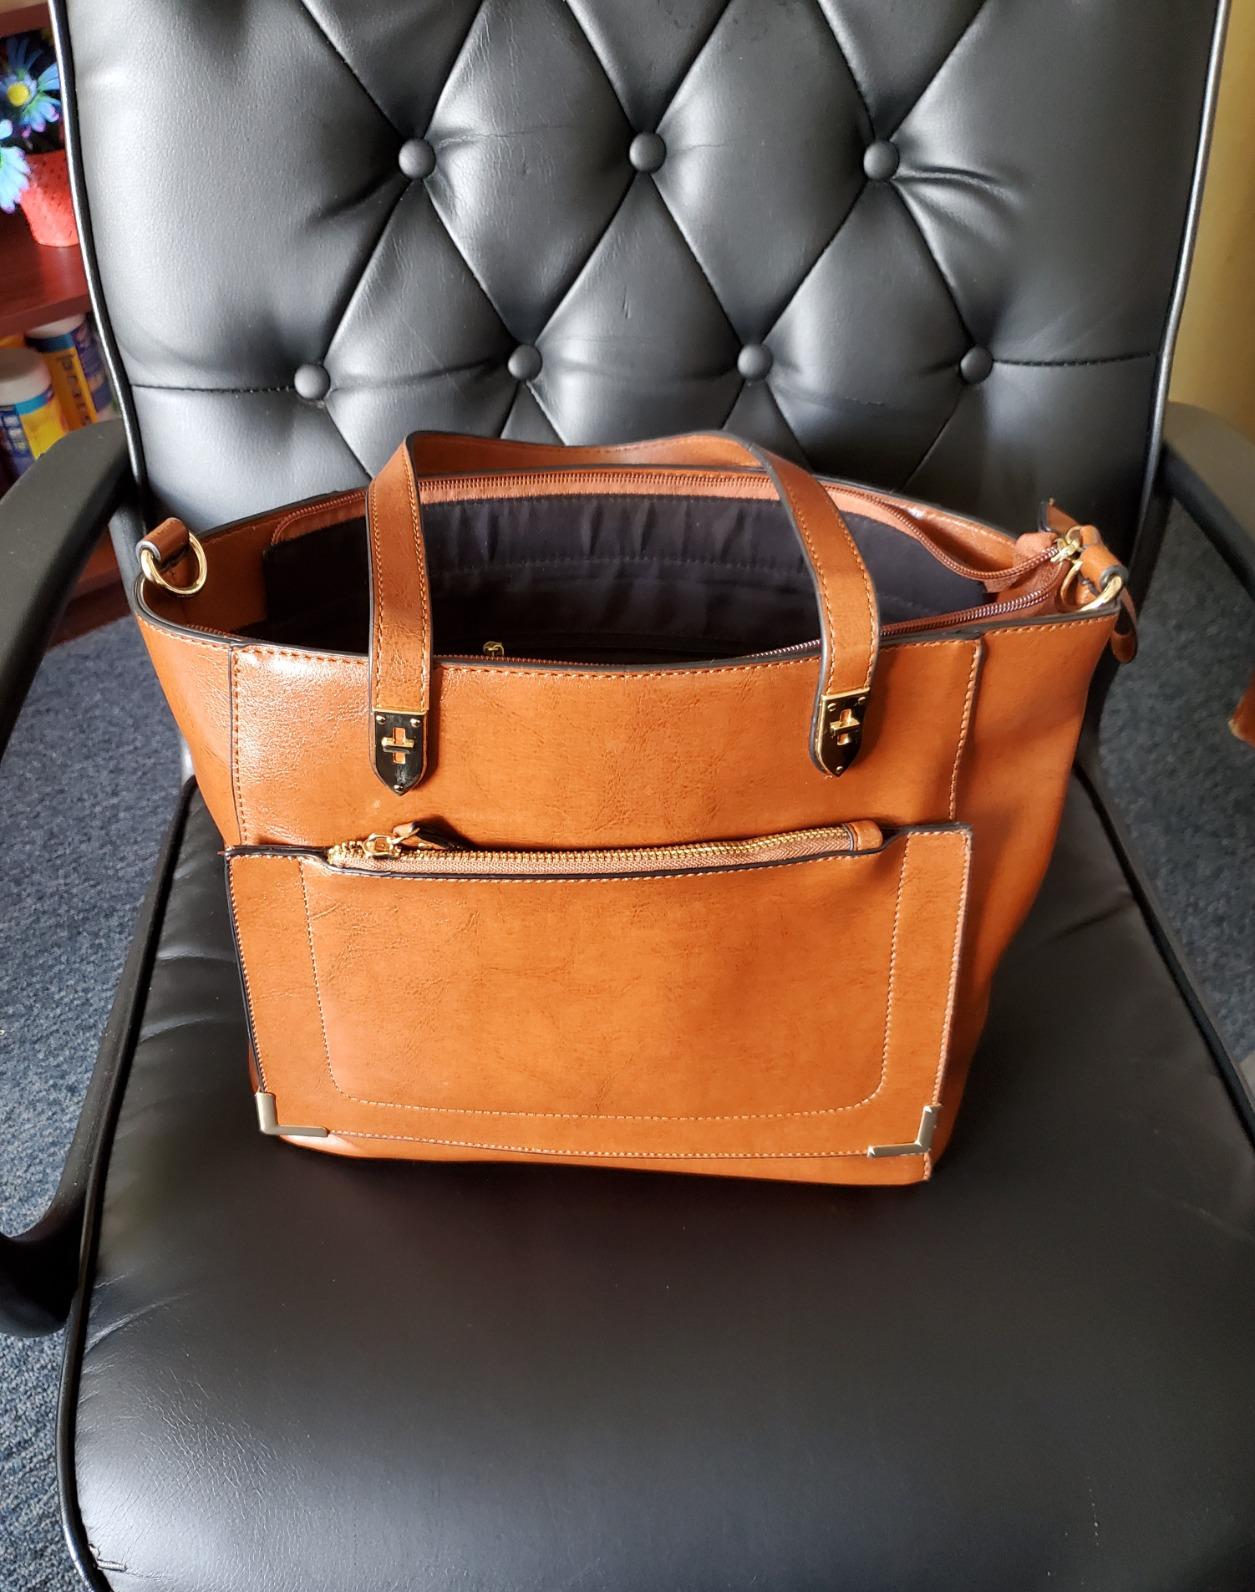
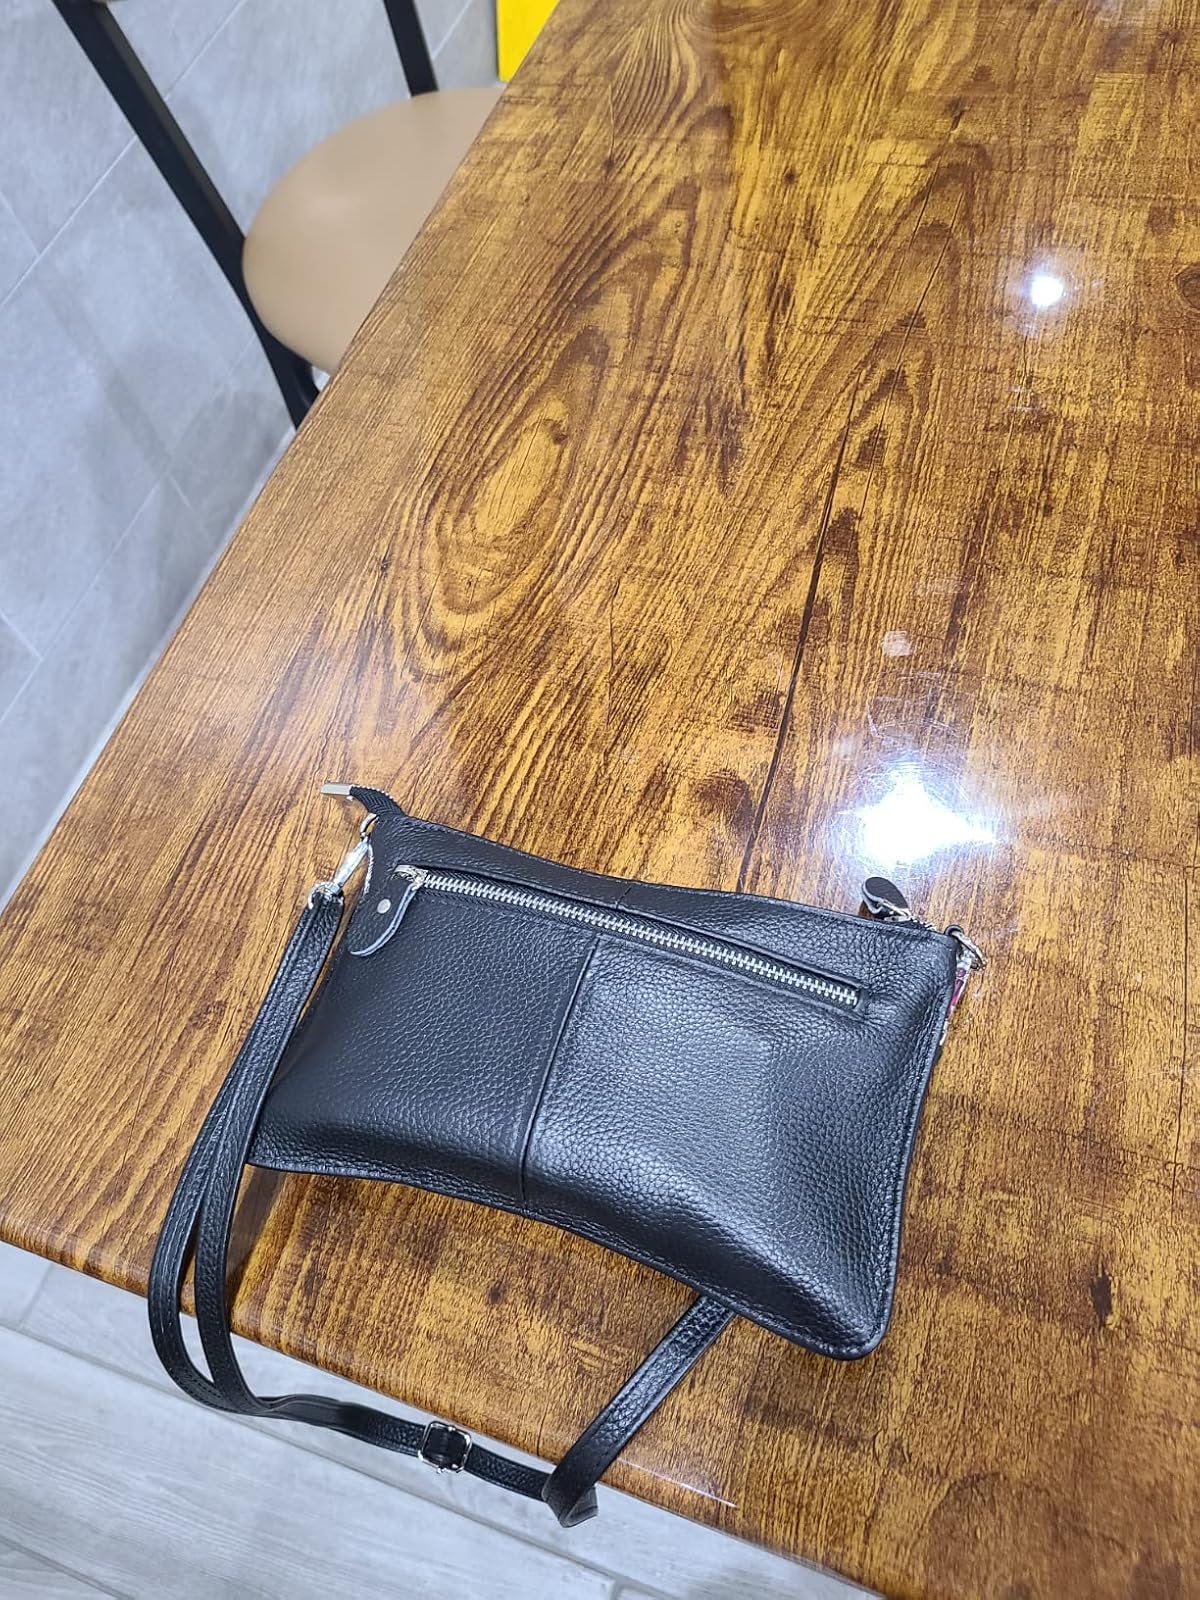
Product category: accessories_handbag
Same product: no